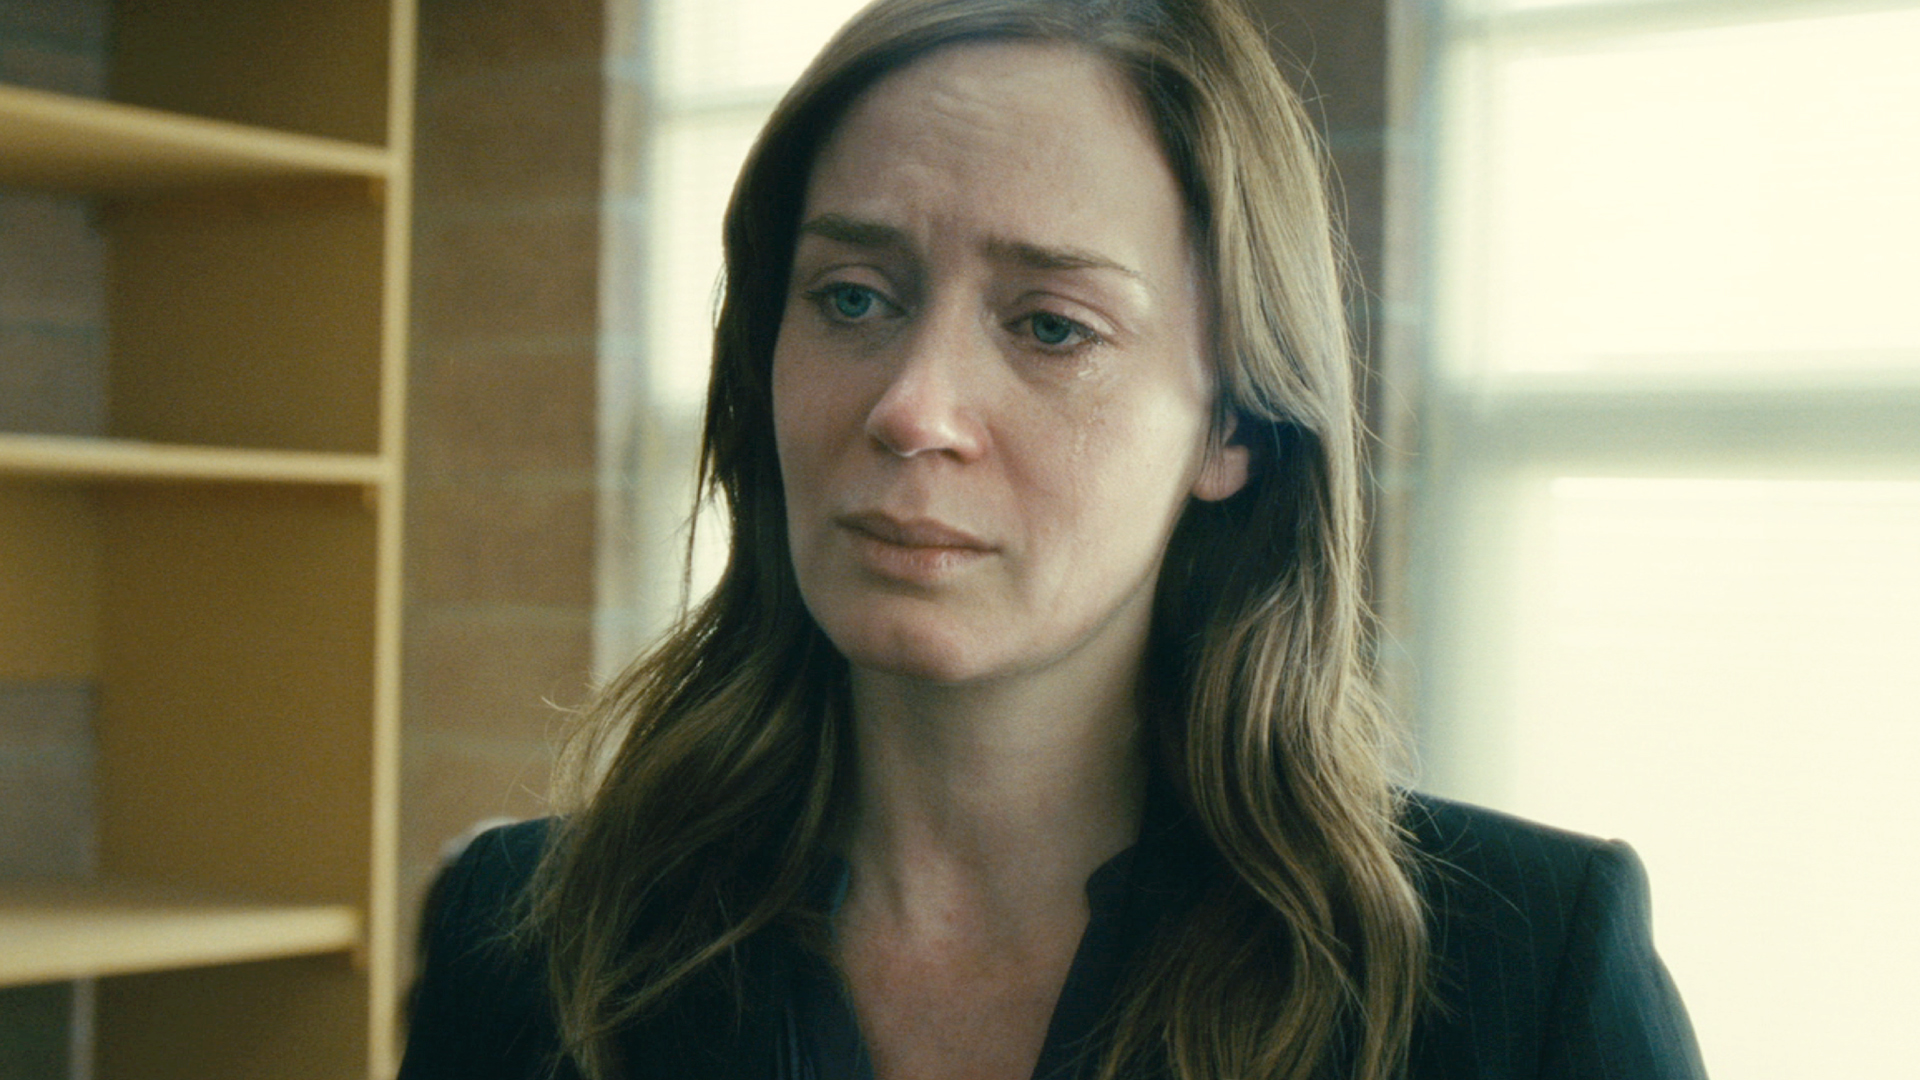
Gender: women